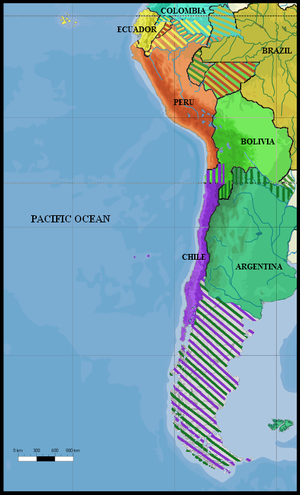
La province de Chubut est une province de l’Argentine, située en Patagonie, entre les 42ᵉ et 46ᵉ parallèles sud.